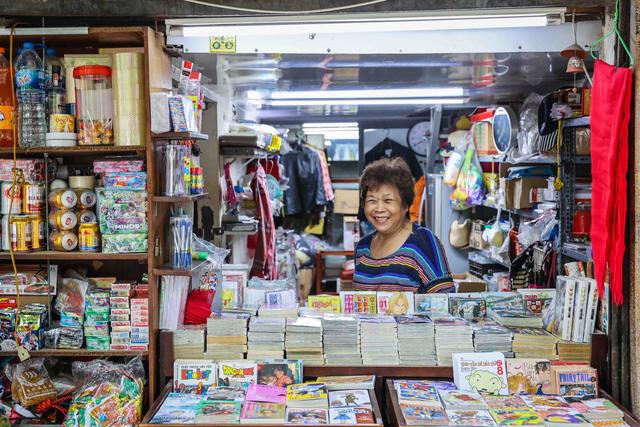
ở trước mặt người phụ nữ có nhiều cuốn sách